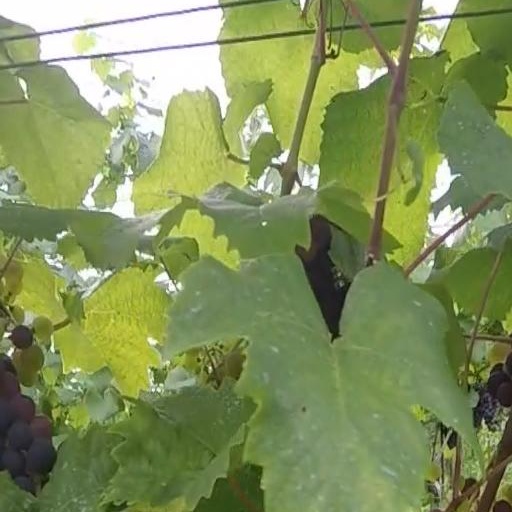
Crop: grape